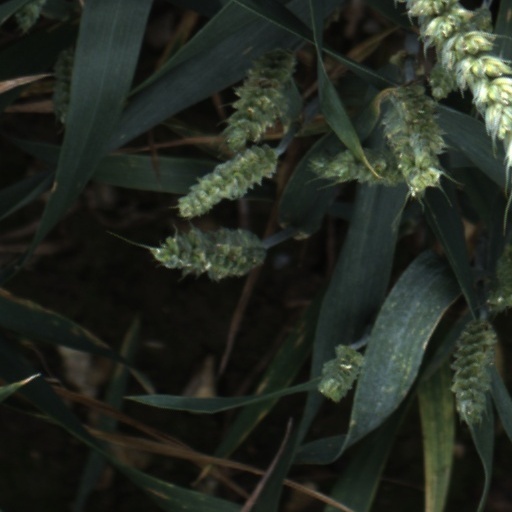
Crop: wheat